James Pender

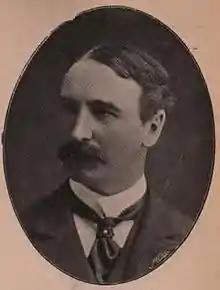
Pender in 1895.

Sir James Pender, 1st Baronet (28 September 1841 – 20 May 1921) was a British businessman, yachtsman and Conservative Party politician. He sat in the House of Commons from 1895 to 1900.